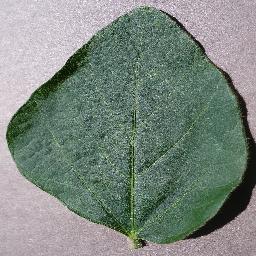
Label: Soybean___healthy